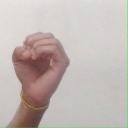
अक्षर: ऊ